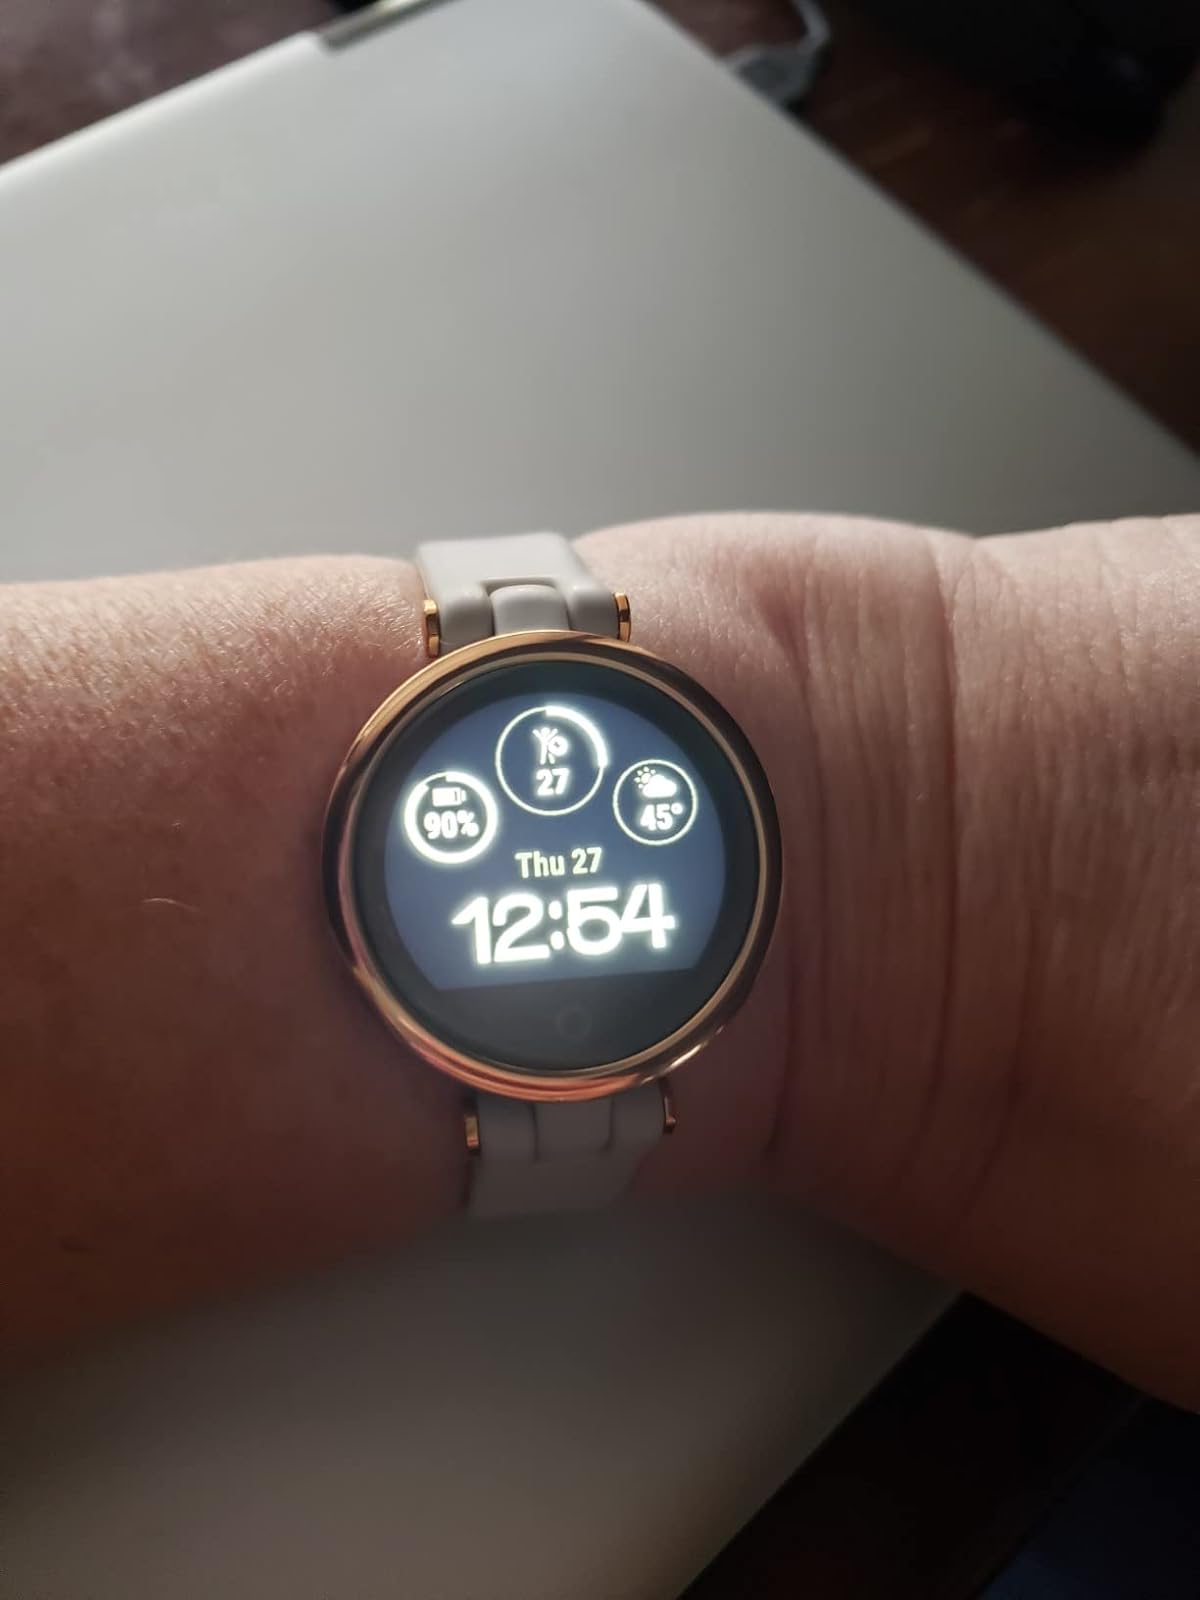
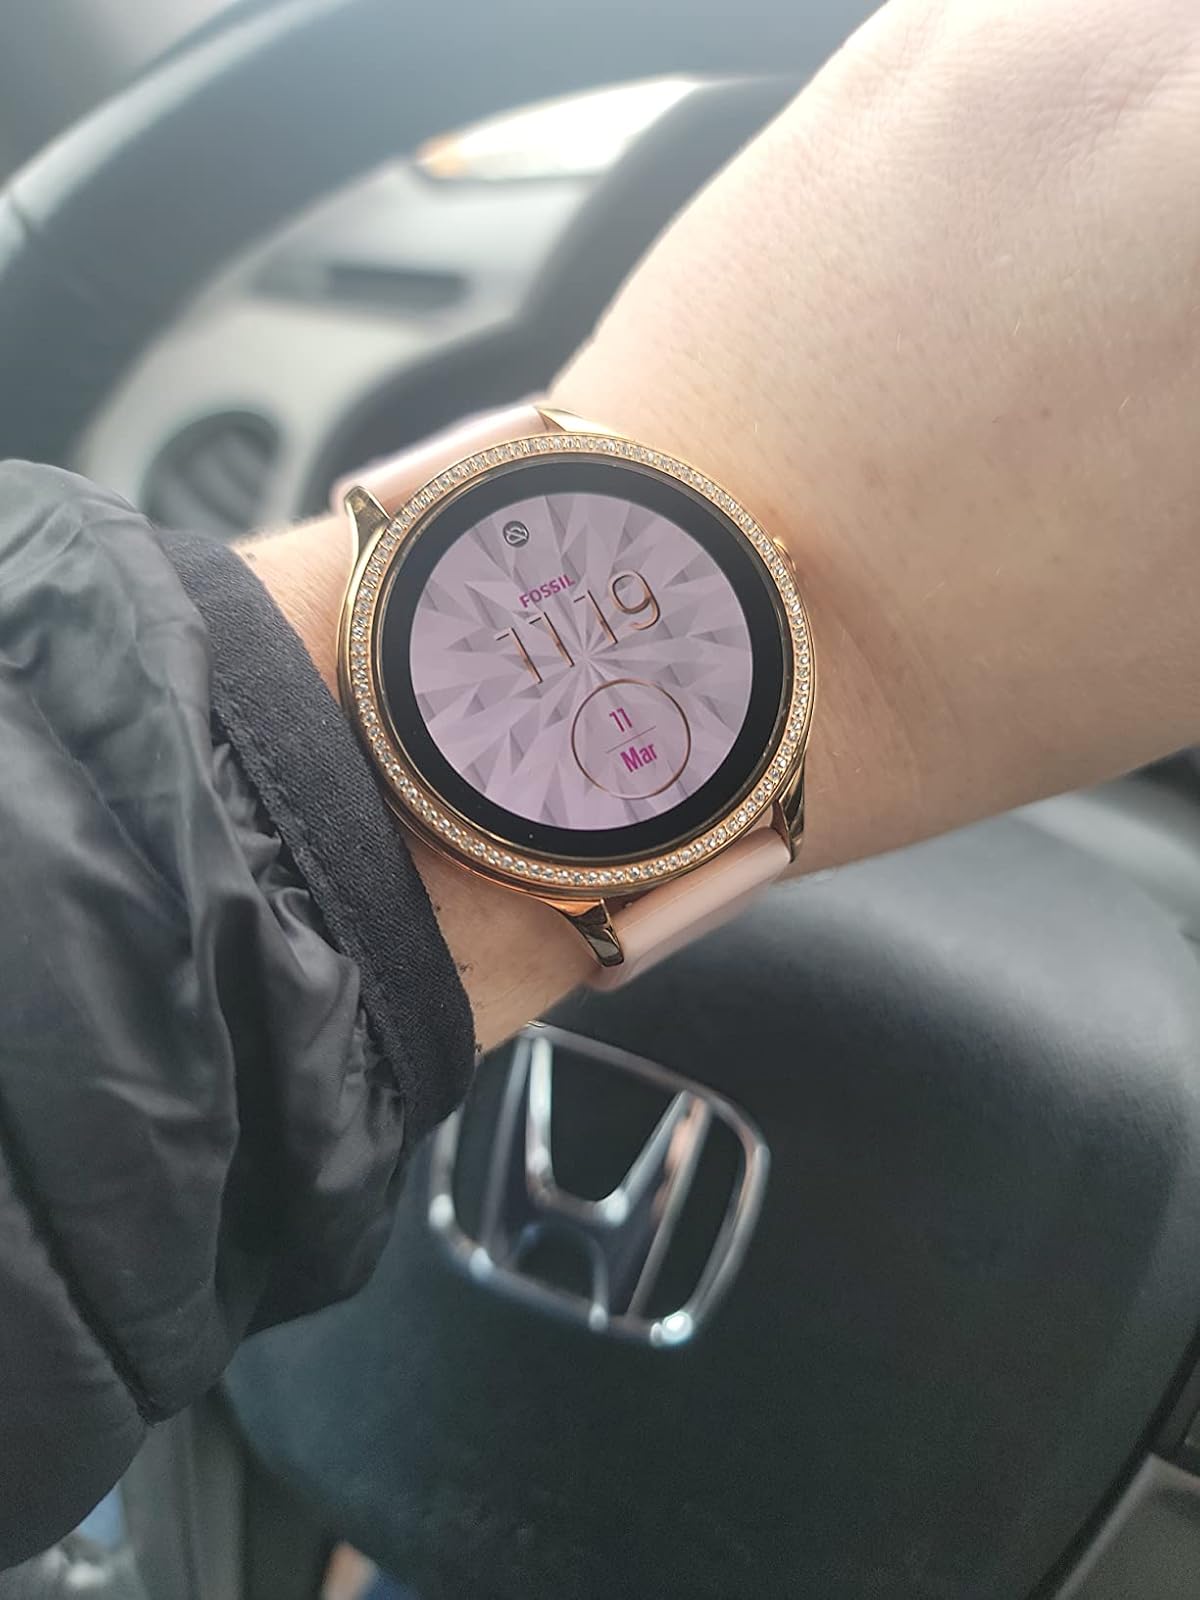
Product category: smartwatch
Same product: no